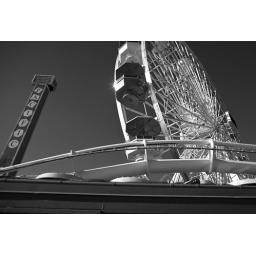
sun beam in black and white